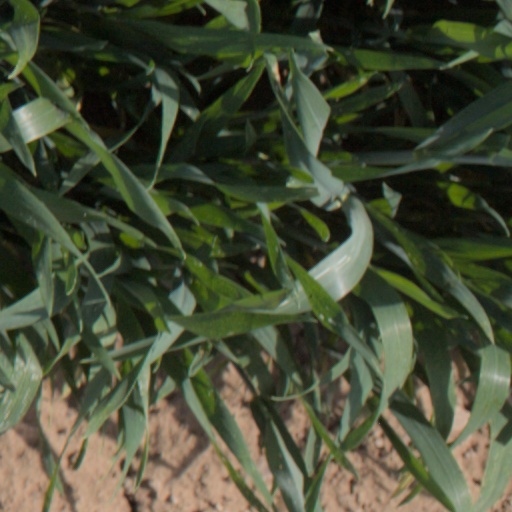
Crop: wheat